Bobby Campbell (footballer, born 1922)

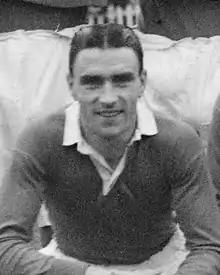
Campbell in a Chelsea team photo, November 1947

Robert Inglis Campbell (28 June 1922 – 4 May 2009) was a Scottish footballer, who played during the 1940s and 1950s. He was born in Glasgow.